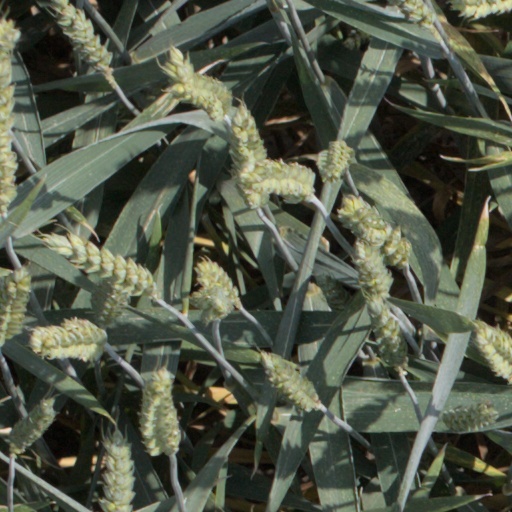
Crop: wheat